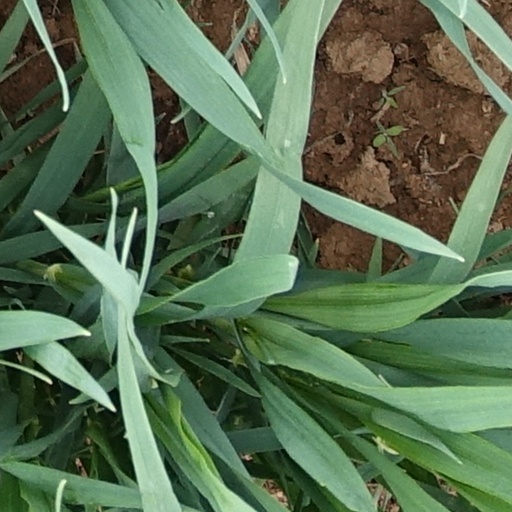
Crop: wheat